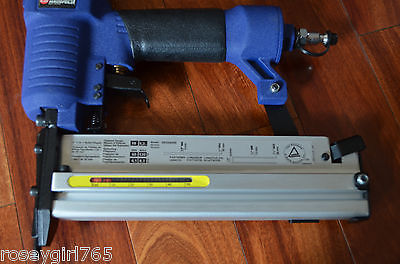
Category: stapler